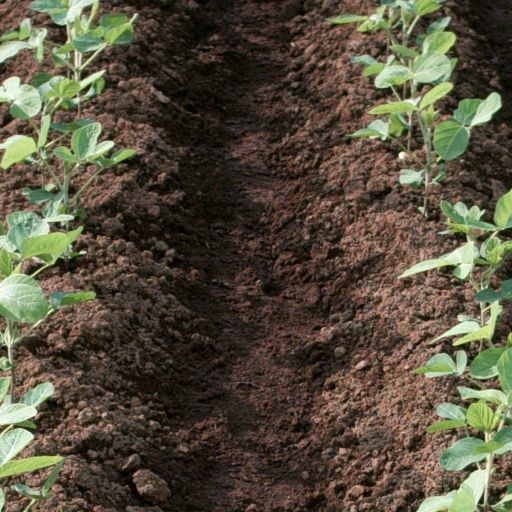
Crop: soybean